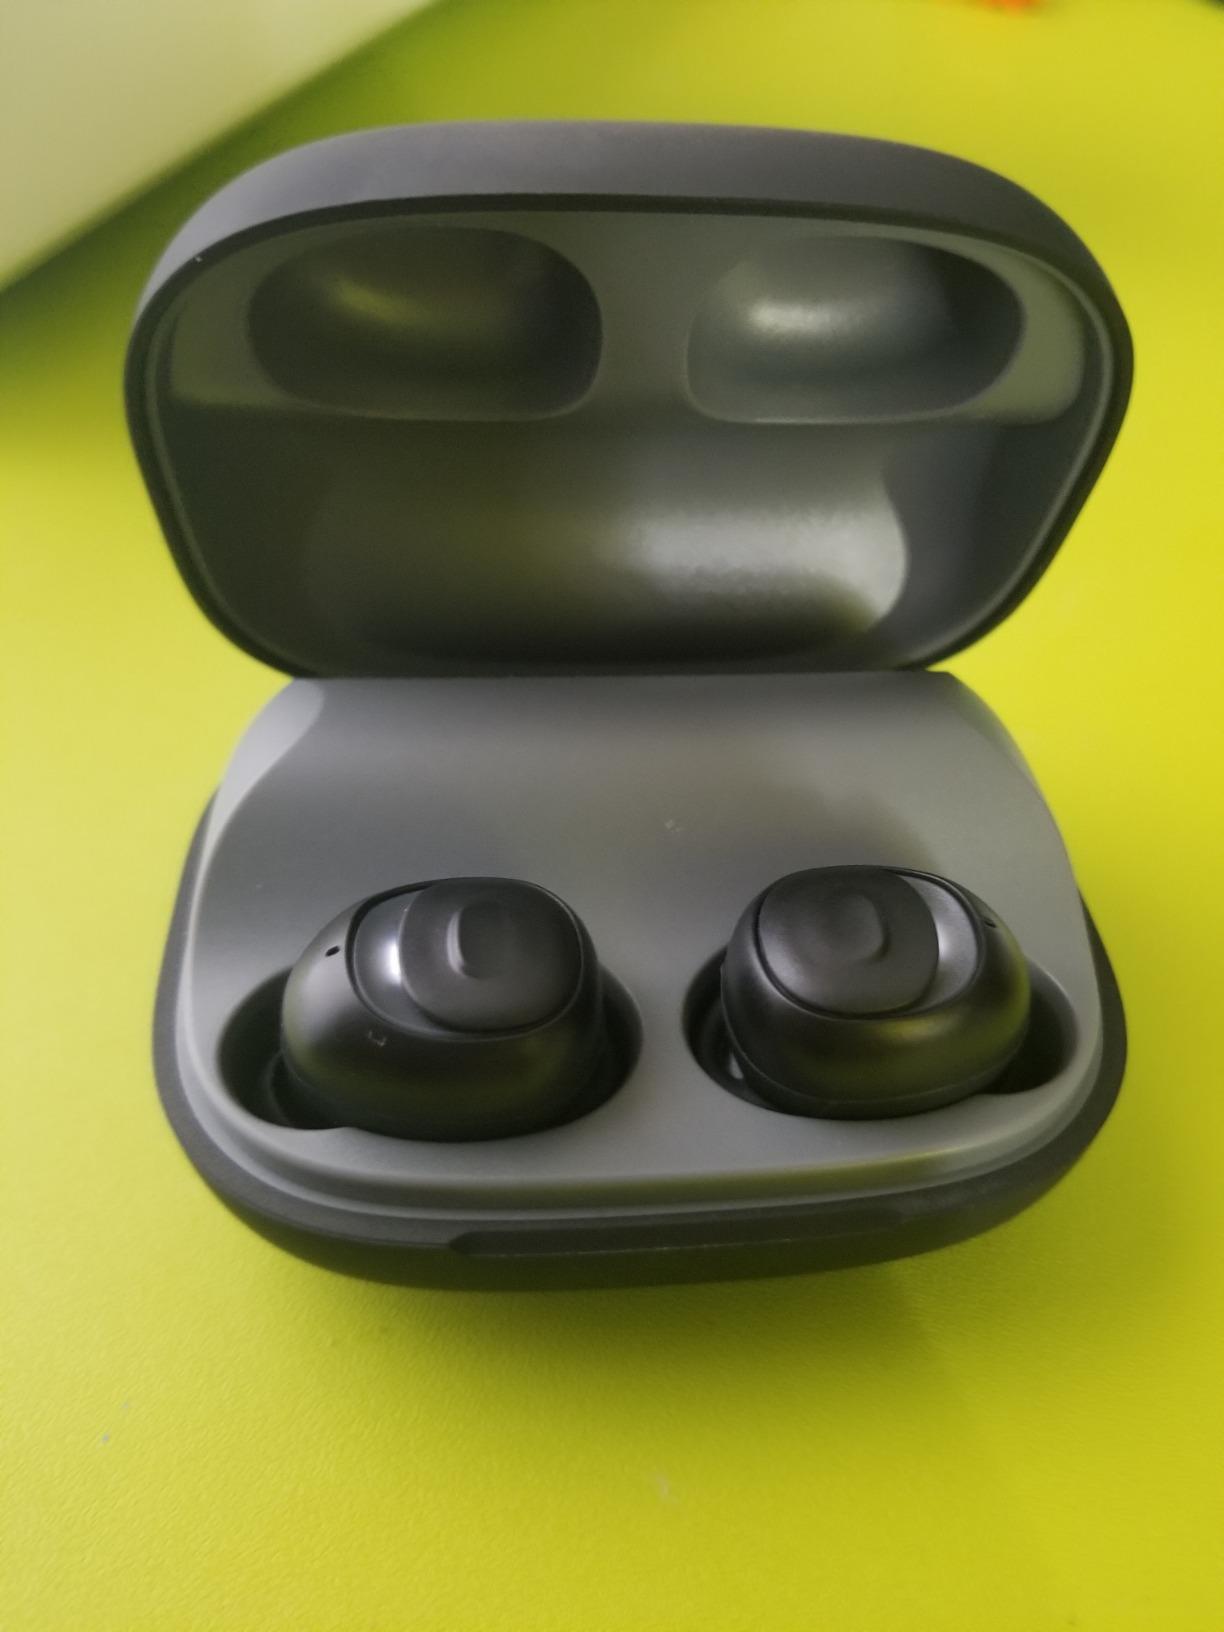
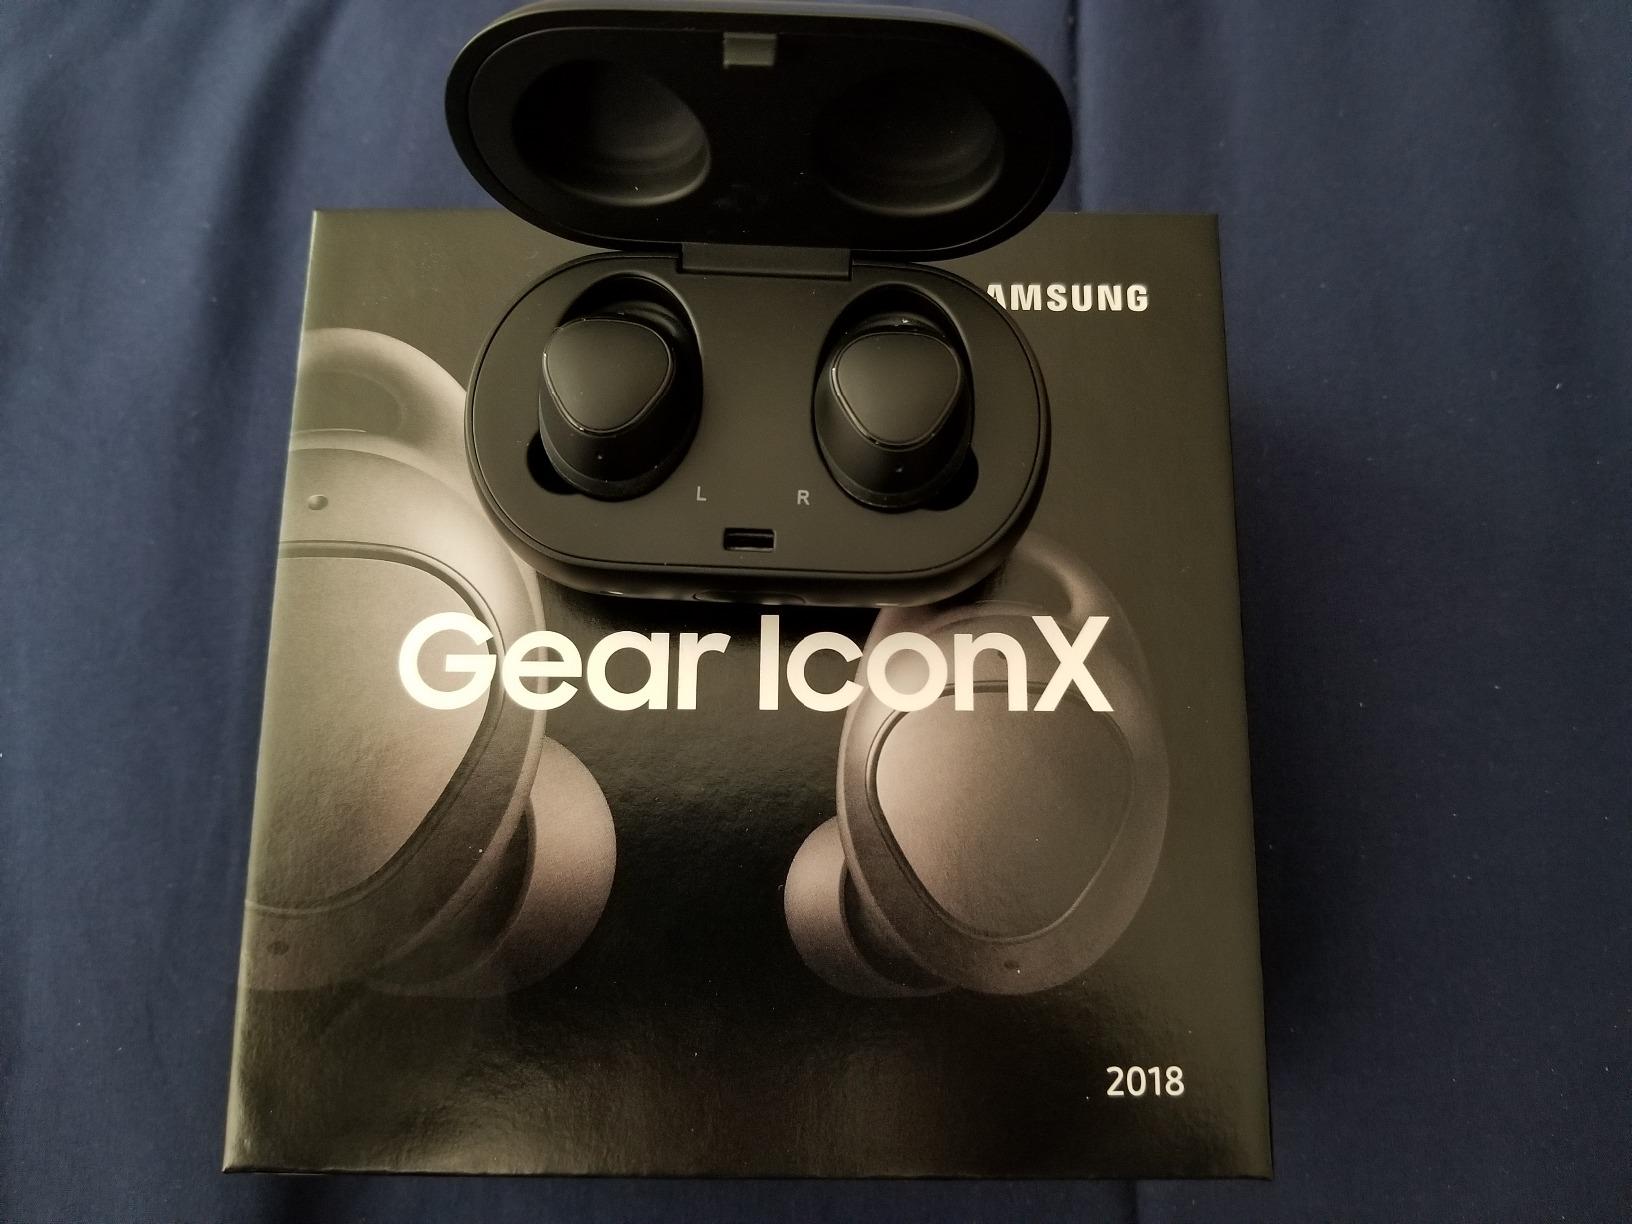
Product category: earbuds
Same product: no